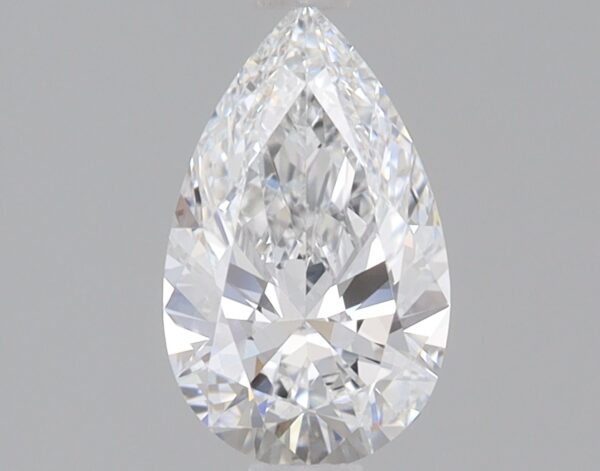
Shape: pear
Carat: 0.81
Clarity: VS1
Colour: E
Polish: EX
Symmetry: VG
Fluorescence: NONE
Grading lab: IGI
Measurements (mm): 8.63 x 5.27 x 3.13